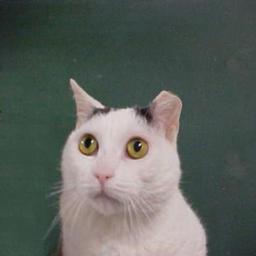
Animal: cats